Museum of Evolution of Polish Academy of Sciences

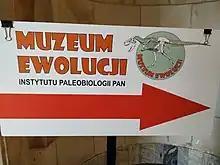
Entrance of the Museum of Evolution

In the halls of the Palace of Culture and Science in Warsaw, professor Zofia Kielan-Jaworowska organised an exhibition named "Dinosaurs of the Gobi Desert" in 1968. It was open until 1984 and featured the discoveries of Polish-Mongolian palaeontological missions to the Gobi Desert.